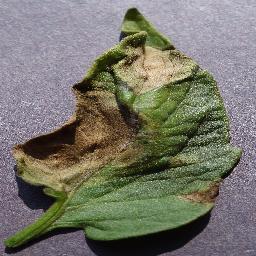
Label: Tomato___Late_blight